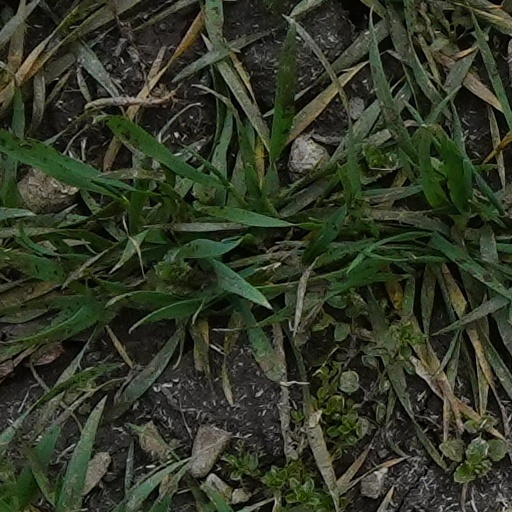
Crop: wheat